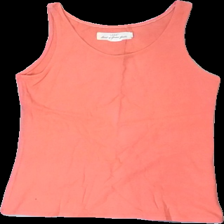
View: front
Type: Tank top
Category: Ladies
Brand: Logg (H&M)
Colors: Pink
Material: 100% cotton
Cut: Regular
Season: Summer
Stains: Major
Damage: fläckar
Damage location: middle center
Damage 2 location: bottom right
Price range: <50
Recommended usage: Export
Description: rosa linne med mycket fläckar på hela baksidan